St. Casimir Parish, South Bend

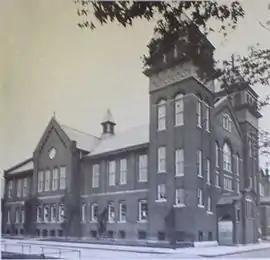
Original St. Casimir Church and School

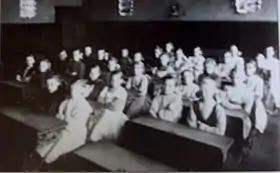
3rd and 4th grades in 1908

The parish was founded in 1898 by Polish immigrants. The parish, dubbed "Warszawa," is the second of four Polish American parishes in South Bend, Indiana. Formerly an assistant at St. Hedwig, Rev. Anthony Zubowicz, C.S.C was appointed the first pastor. The new parish started in a two-story combination church-school dedicated in March 1899. The main hall in the school building was used as a church until the present church was built in 1924. The parish is located at the corner of Dunham and Webster streets in South Bend and has been staffed since its founding by the Congregation of Holy Cross.